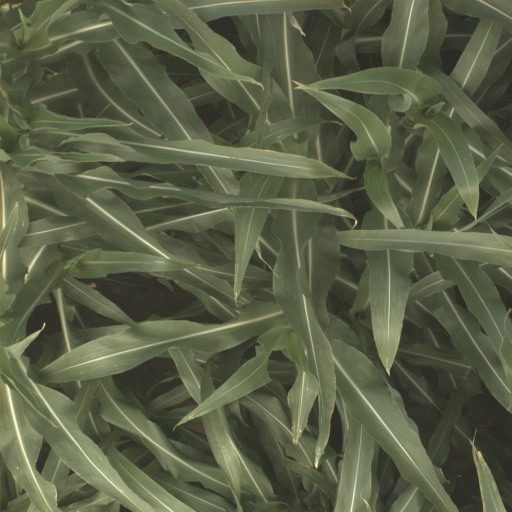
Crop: sorghum